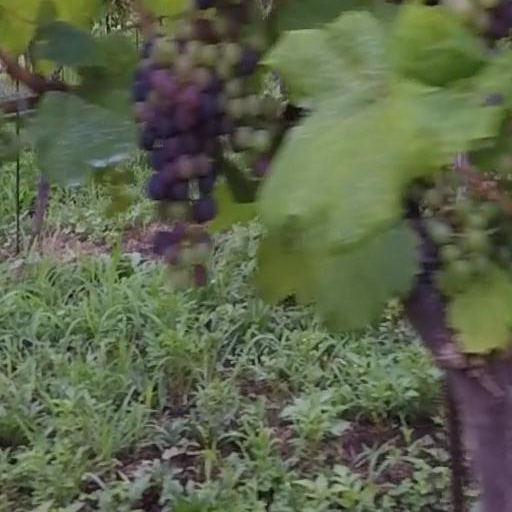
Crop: grape